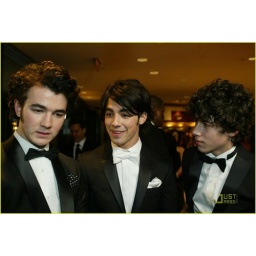
the Jonas Brothers at a white house dinner and in tux's hotties go jo broes